Tahitian pearl

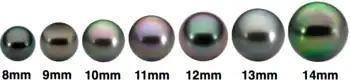
Tahitian pearl sizes in different colors

The culturing process of a Tahitian pearl involves a grafter, who inserts a bead made from a mollusk shell into the gonad, or reproductive organ, of the mature "Pinctada margaritifera" mollusk. It takes two years for an oyster to mature enough to begin producing pearls. Inserted with the bead is a piece of mantle tissue from a donor mollusk, which influences the color of the pearl being produced and provides epithelial cells to ensure that the oyster produces nacre around the nucleus. The materials used in the process are organic, to decrease the probability of the oyster rejecting the nucleus. The shell is sanded and rounded to form the bead, so the pearls produced have a rounder shape. The whole process takes place quickly, because oysters cannot survive very long out of water.